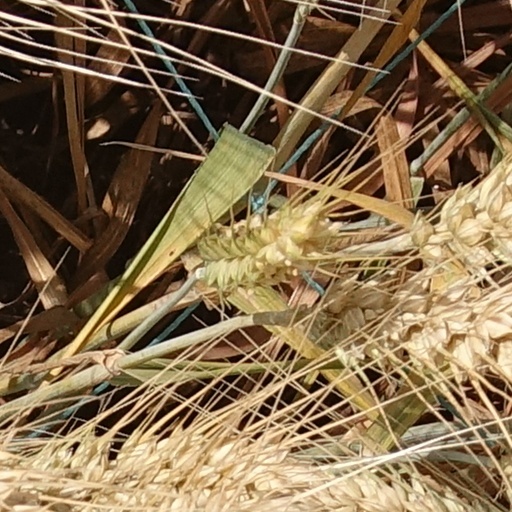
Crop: wheat